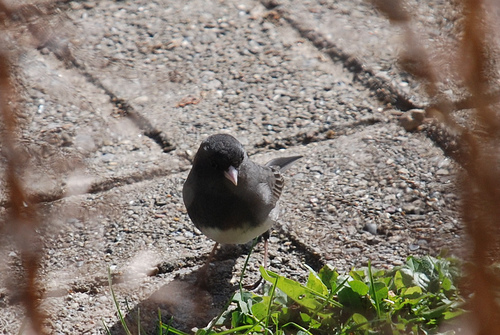
the small bird has a short, pointed light pink beak, the majority of the body is dark grey, except for lower belly and abdomen being light grey.
a small bird with a black head and black nape, with grey and black covering the rest of its body, and brown tarsus and feet.
this is a black and white bird that has a white bill and small black feet
this small black bird has a white belly and a short white beak
this bird has a white belly, black breast and crown, and little pointy bill.
this bird has wings that are black and has a white belly
this bird has wings that are black and has a white belly
this bird has wings that are black and has a white bill
this bird has a brown crown with beige bill and brown breast.
this bird has wings that are black and has a white belly
Species: Dark Eyed Junco